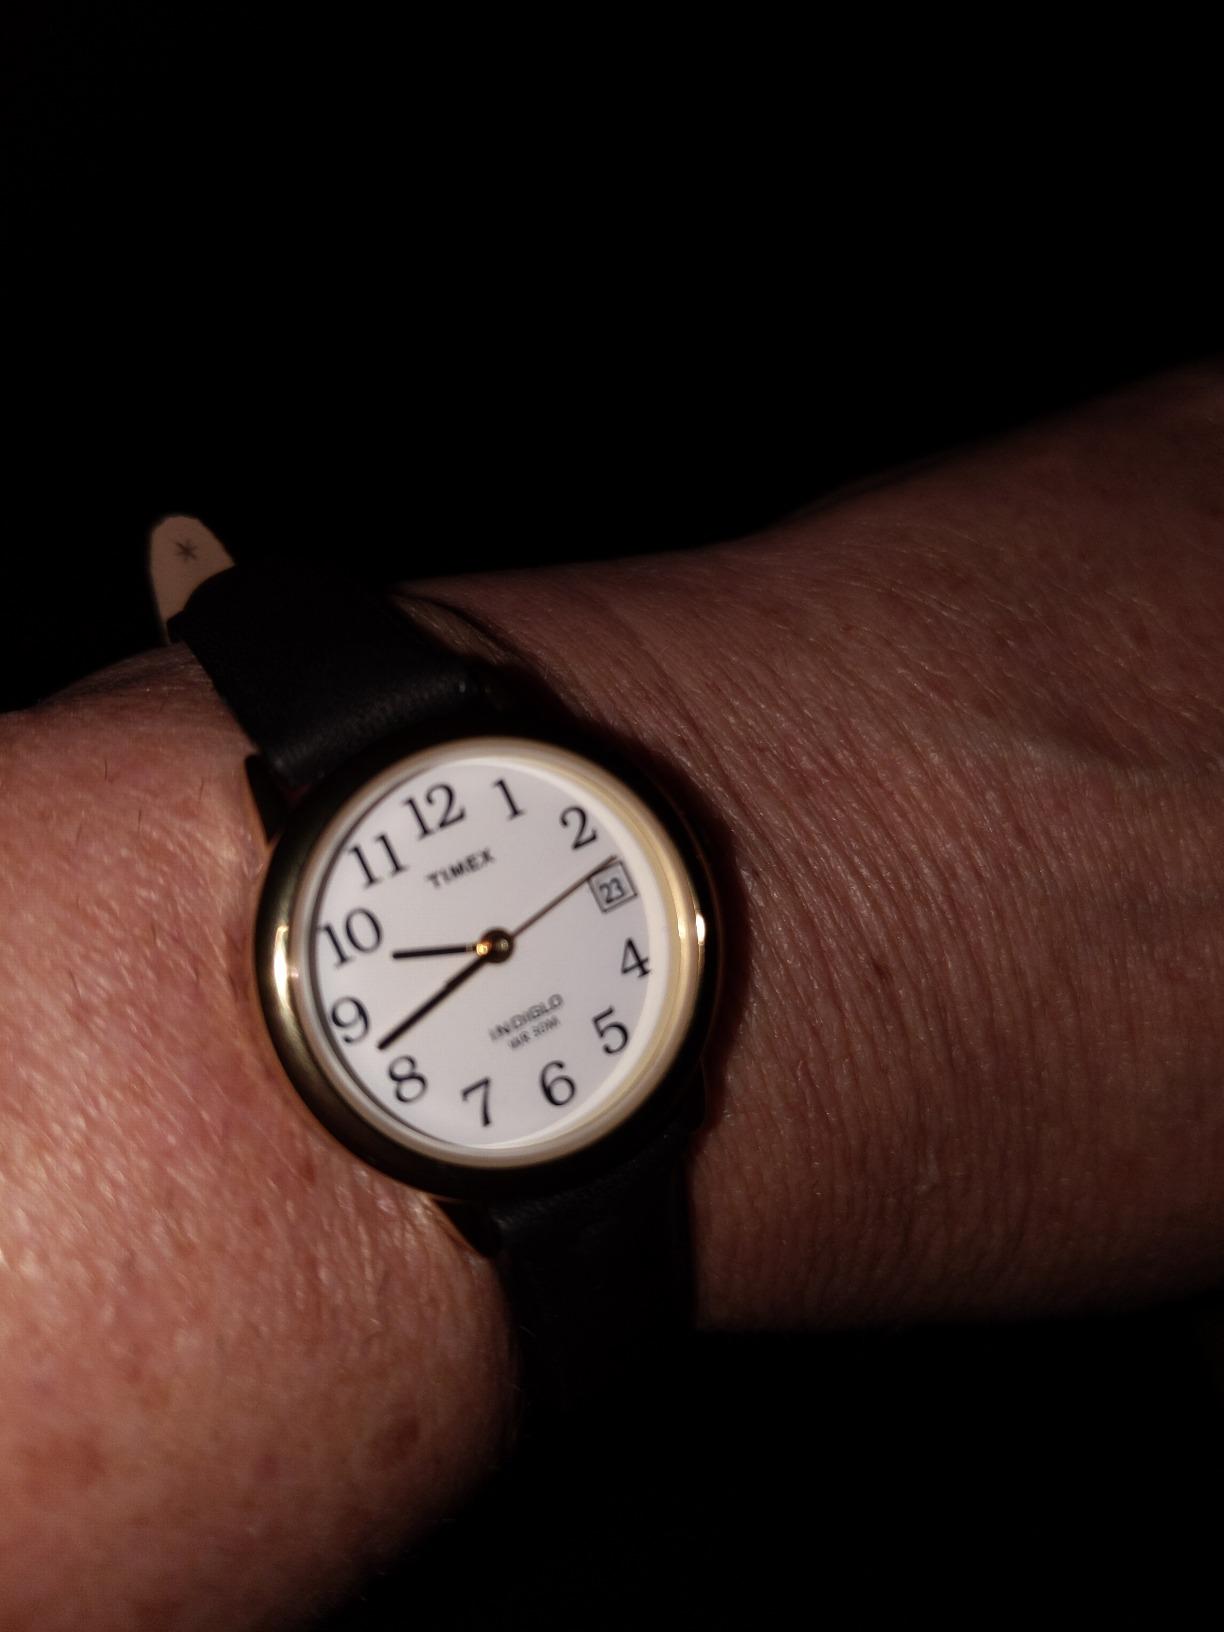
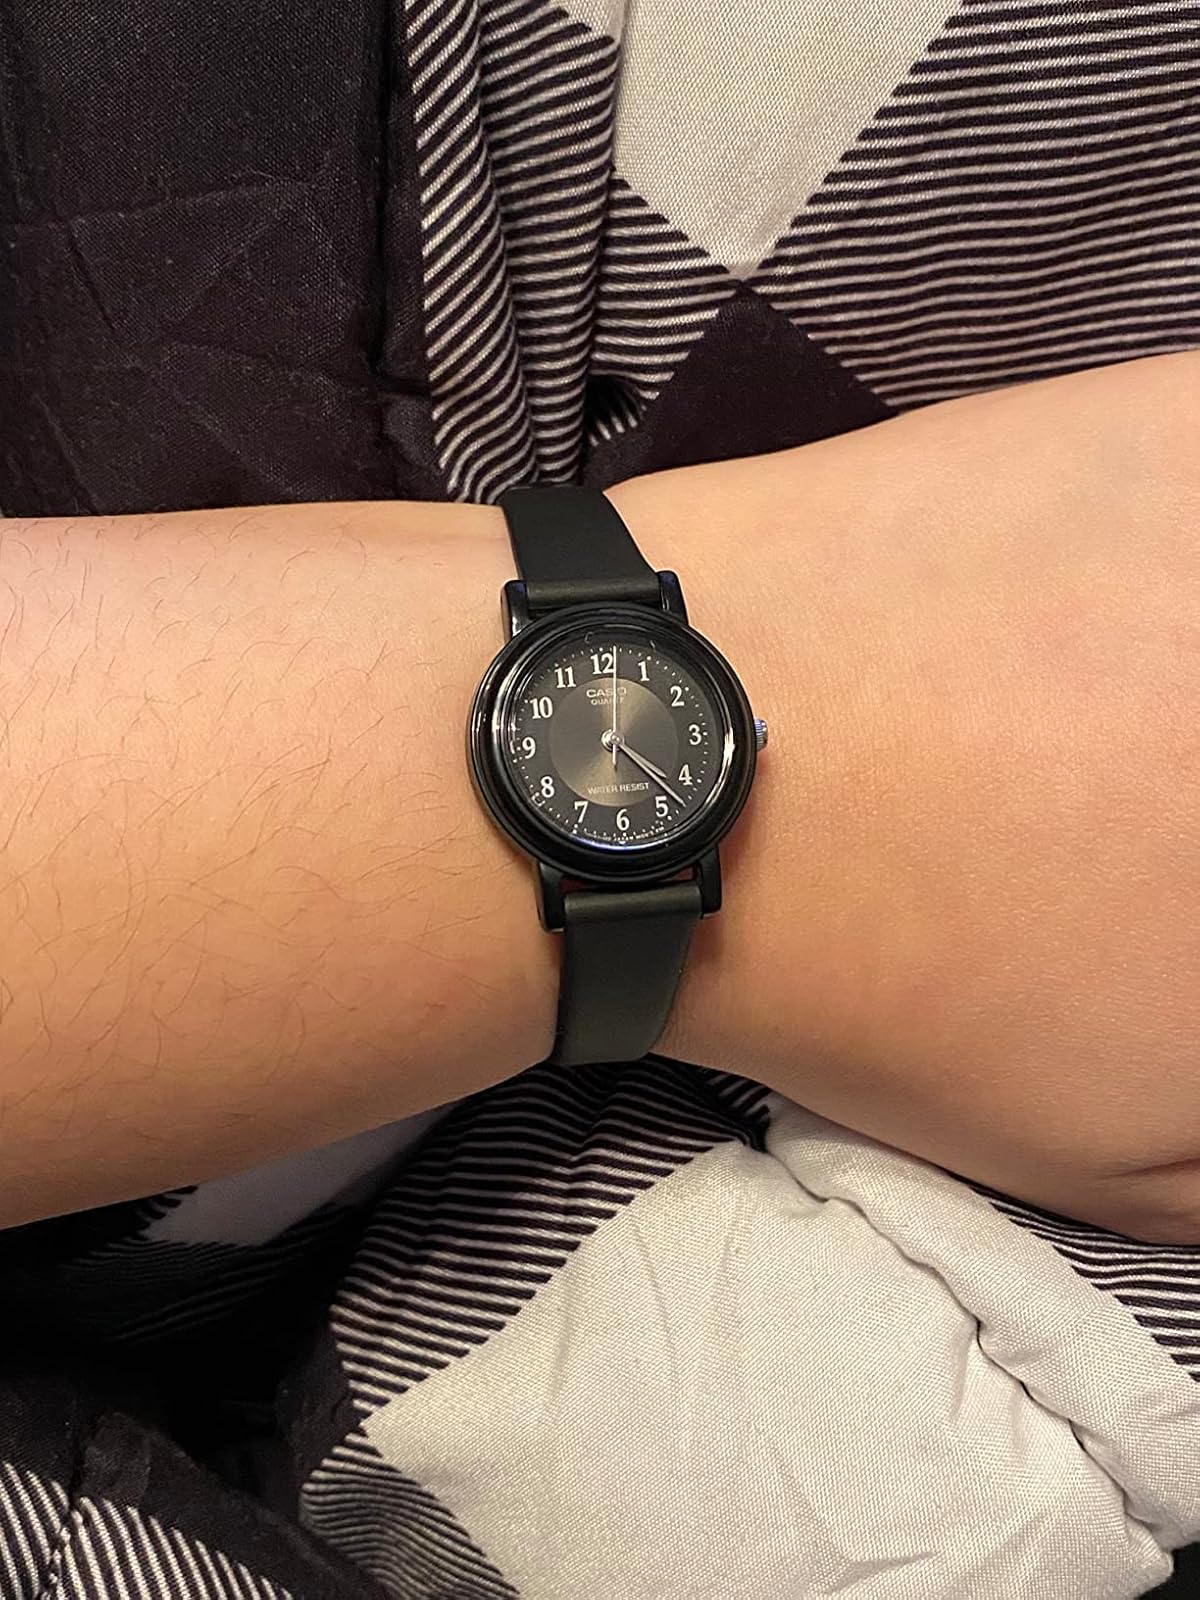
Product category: accessories_watch
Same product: no